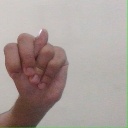
अक्षर: न